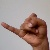
The image shows a hand gesture representing the letter 'J' in Indian Sign Language.